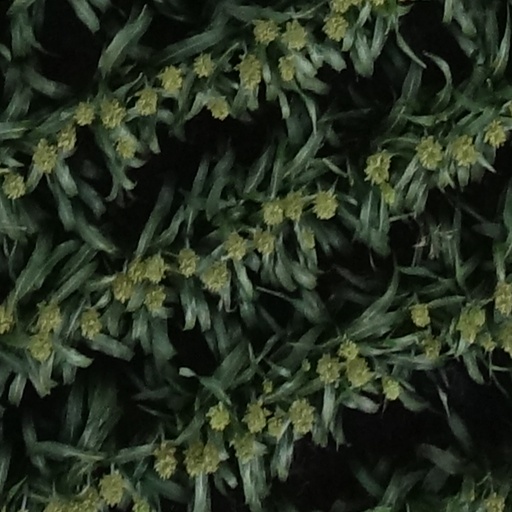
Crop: sorghum